S1 Zhengzhou Airport Expressway

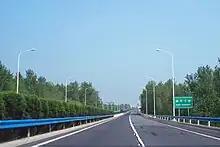
The expressway in 2006

The expressway was initially a section of the Zhengzhou–Xuchang Expressway, which was opened in the mid 1990s as a section of the Beijing–Zhuhai Expressway (Jingzhu Expressway, the G030 expressway then). On 1 October 2004, with the completion of the Xinxiang–Xuedian section of the Jingzhu Expressway, this expressway was dedicated to serve as a link between Zhengzhou city center and Zhengzhou Xinzheng International Airport and was re-designated as S1 in Henan's expressway system.